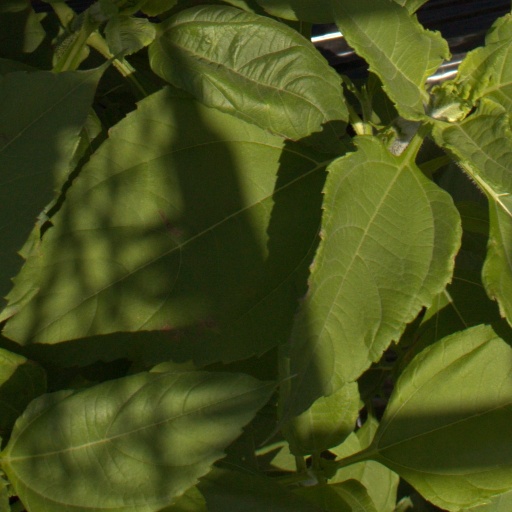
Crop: Jerusalem artichoke